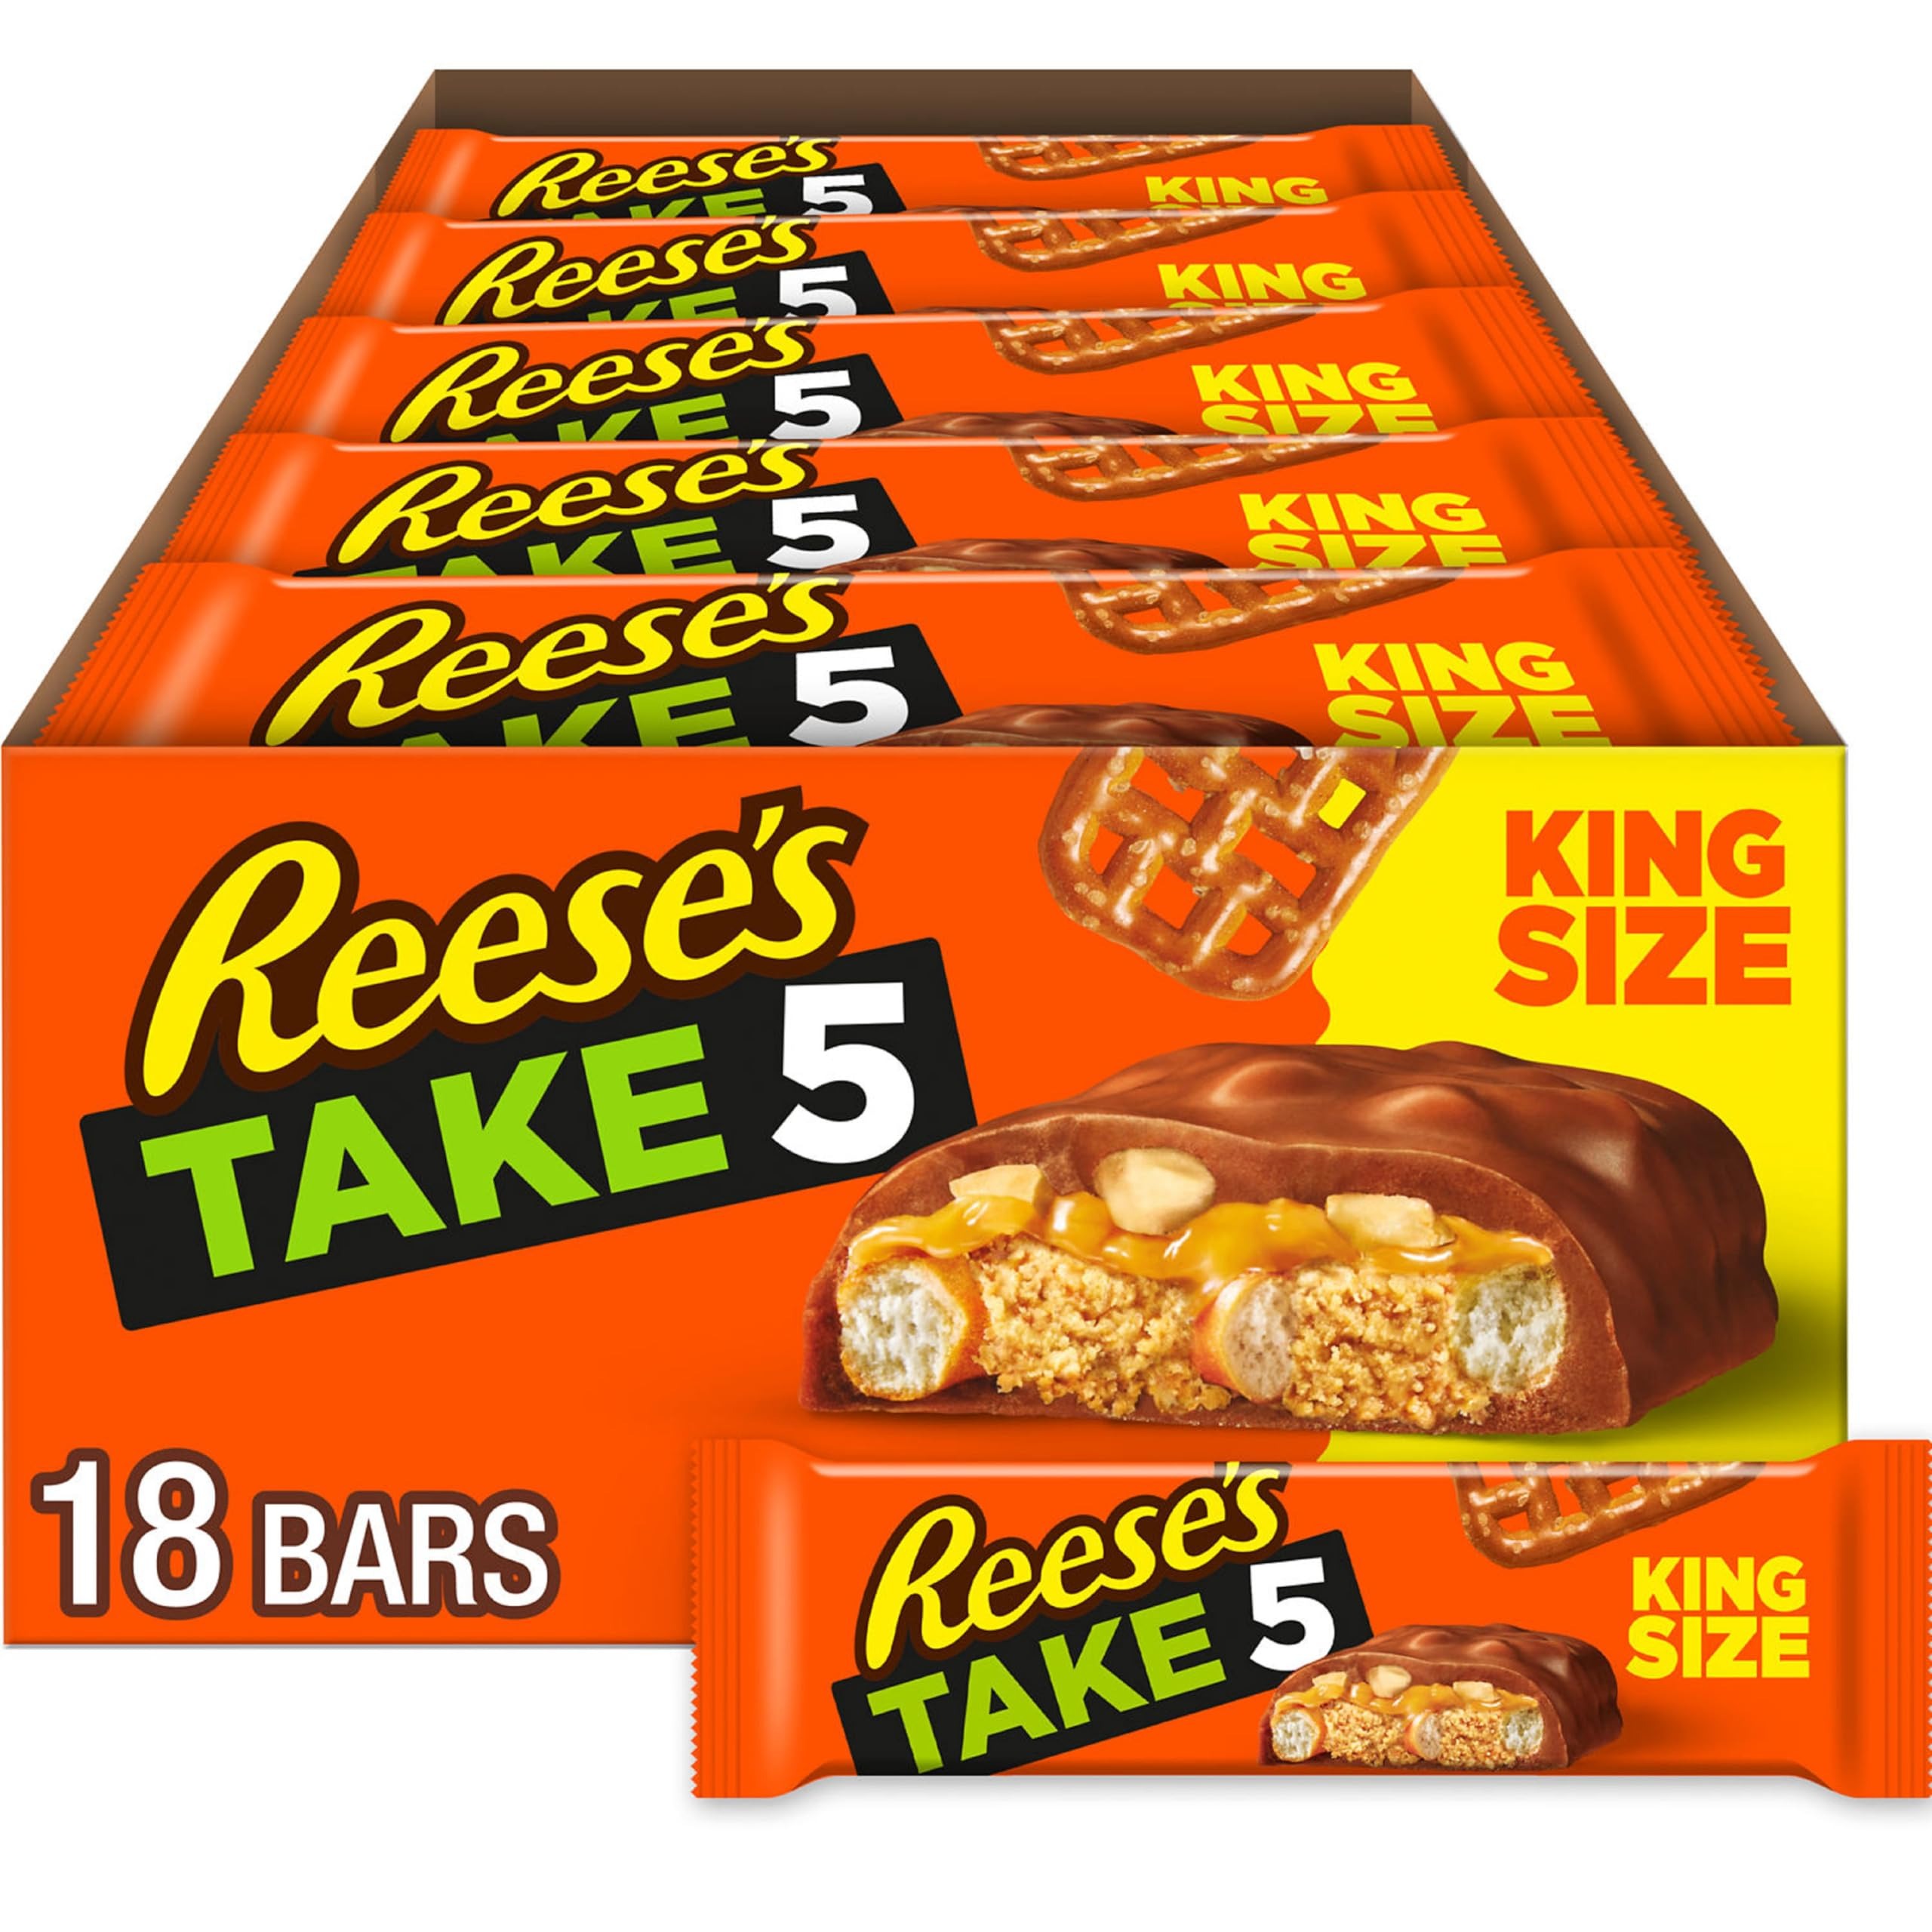
Item Name: REESE'S TAKE 5 Pretzel, Peanut and Chocolate King Size, Candy Bars, 2.25 oz (18 Count)
Bullet Point 1: Contains eighteen (18) 2.25-ounce REESE'S TAKE 5 Pretzels, Caramel, Peanut Butter, Peanuts and Chocolate King Size Candy Bars in a bulk box
Bullet Point 2: Chocolate candy bars perfect for on the go treats, party favors, after dinner desserts and movie night snacks
Bullet Point 3: Bulk, kosher REESE'S TAKE 5 candies packed with 5 tasty layers for concession stands, fundraising events and vending machines as resale candy
Bullet Point 4: Use REESE'S candy for filling birthday gift bags and back to school lunch boxes or bridal and baby shower candy dishes
Bullet Point 5: Five layers of sweet and salty goodness — crunchy pretzels, smooth peanut butter, salty peanuts and sweet caramel all wrapped in silky chocolate perfect for Christmas, Valentine's Day, Halloween and Easter candy selections
Value: 40.5
Unit: Ounce

Price: 2.99